Algae

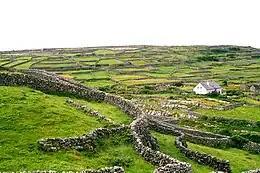
Seaweed-fertilized gardens on Inisheer

For centuries, seaweed has been used as a fertilizer; George Owen of Henllys writing in the 16th century referring to drift weed in South Wales: